Reineh

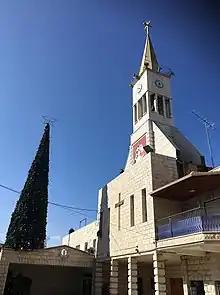
St. Joseph Worker Church in Reineh

In 1517, the village was included in the Ottoman empire with the rest of Palestine, and in the 1596 tax-records it appeared as "Rayna", located in the "Nahiya" of Tabariyya of the Liwa Safad. The taxable population was 151; 139 families and 6 bachelors; all Muslim, in addition to 6 Christian families. They paid taxes for various agricultural products; 5200 akçe on wheat, 2100 on barley, 350 on fruit trees, 200 on vegetable and fruit gardens, 250 on goats and beehives, in addition to 900 for occasional revenues and 480 for Jizya. Archaeological remains from the early Ottoman era have also been found here.